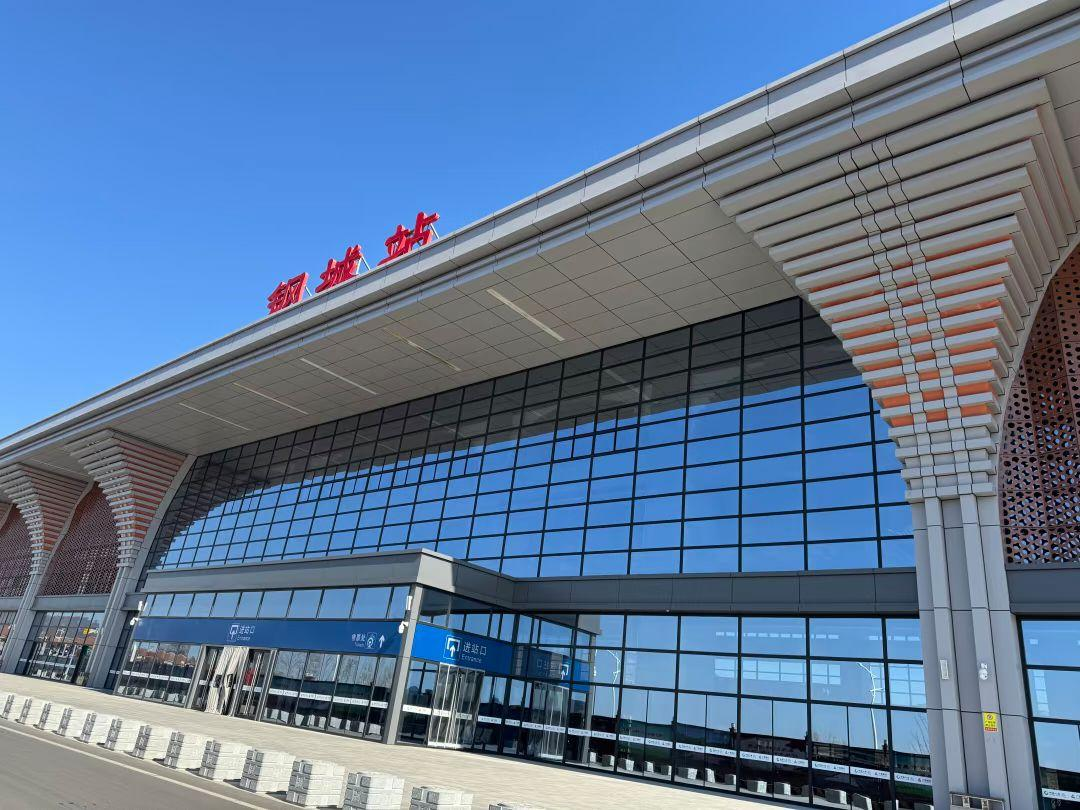
地标名称：钢城站